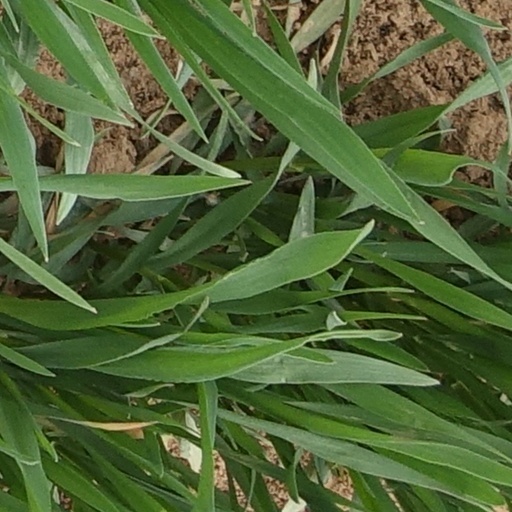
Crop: wheat